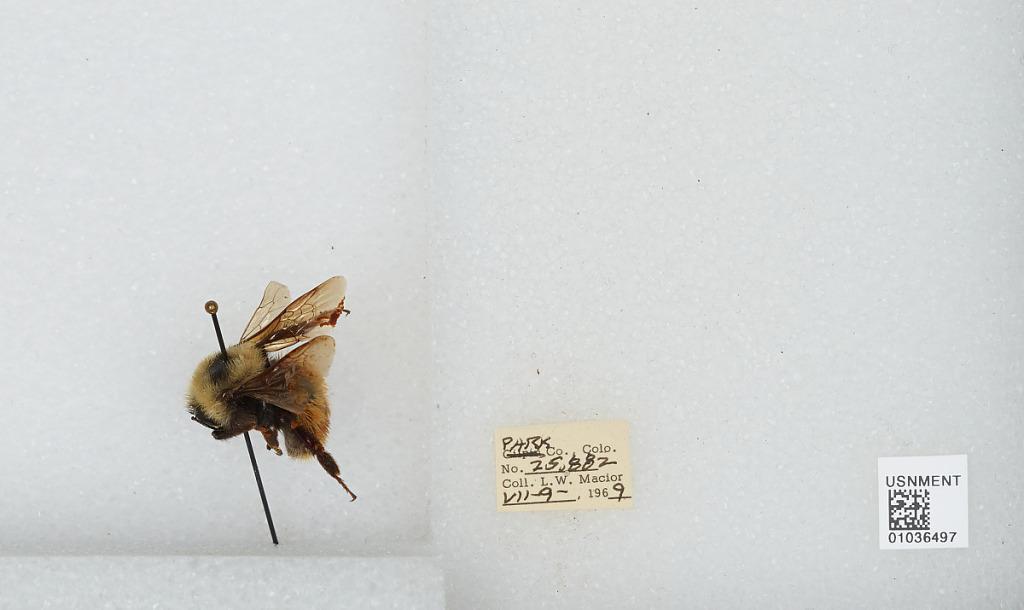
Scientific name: Bombus (Cullumanobombus) rufocinctus Cresson
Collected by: L. Macior
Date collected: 1969-7-9
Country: United States
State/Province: Colorado
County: Park
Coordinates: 40.3533, -106.919